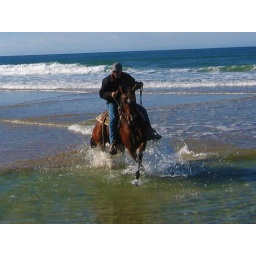
Half arabian mare having fun in the ocean